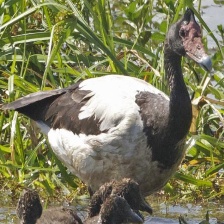
Species: MAGPIE GOOSE
Scientific name: ANSERANAS SEMIPALMATA
ImageNet parent category: goose